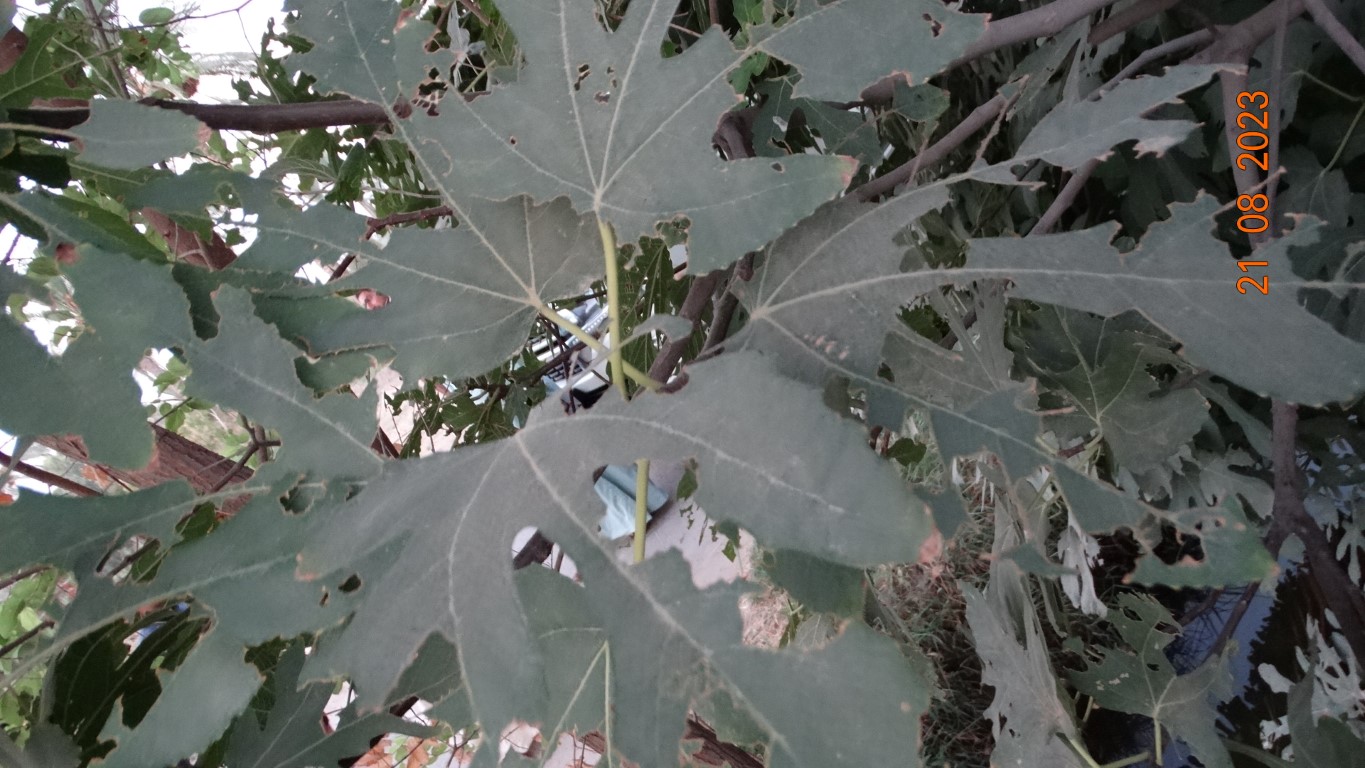
Label: infected